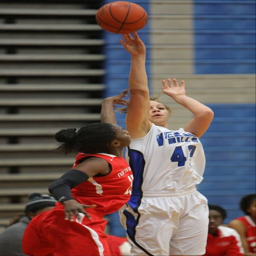
images at girls basketball game .